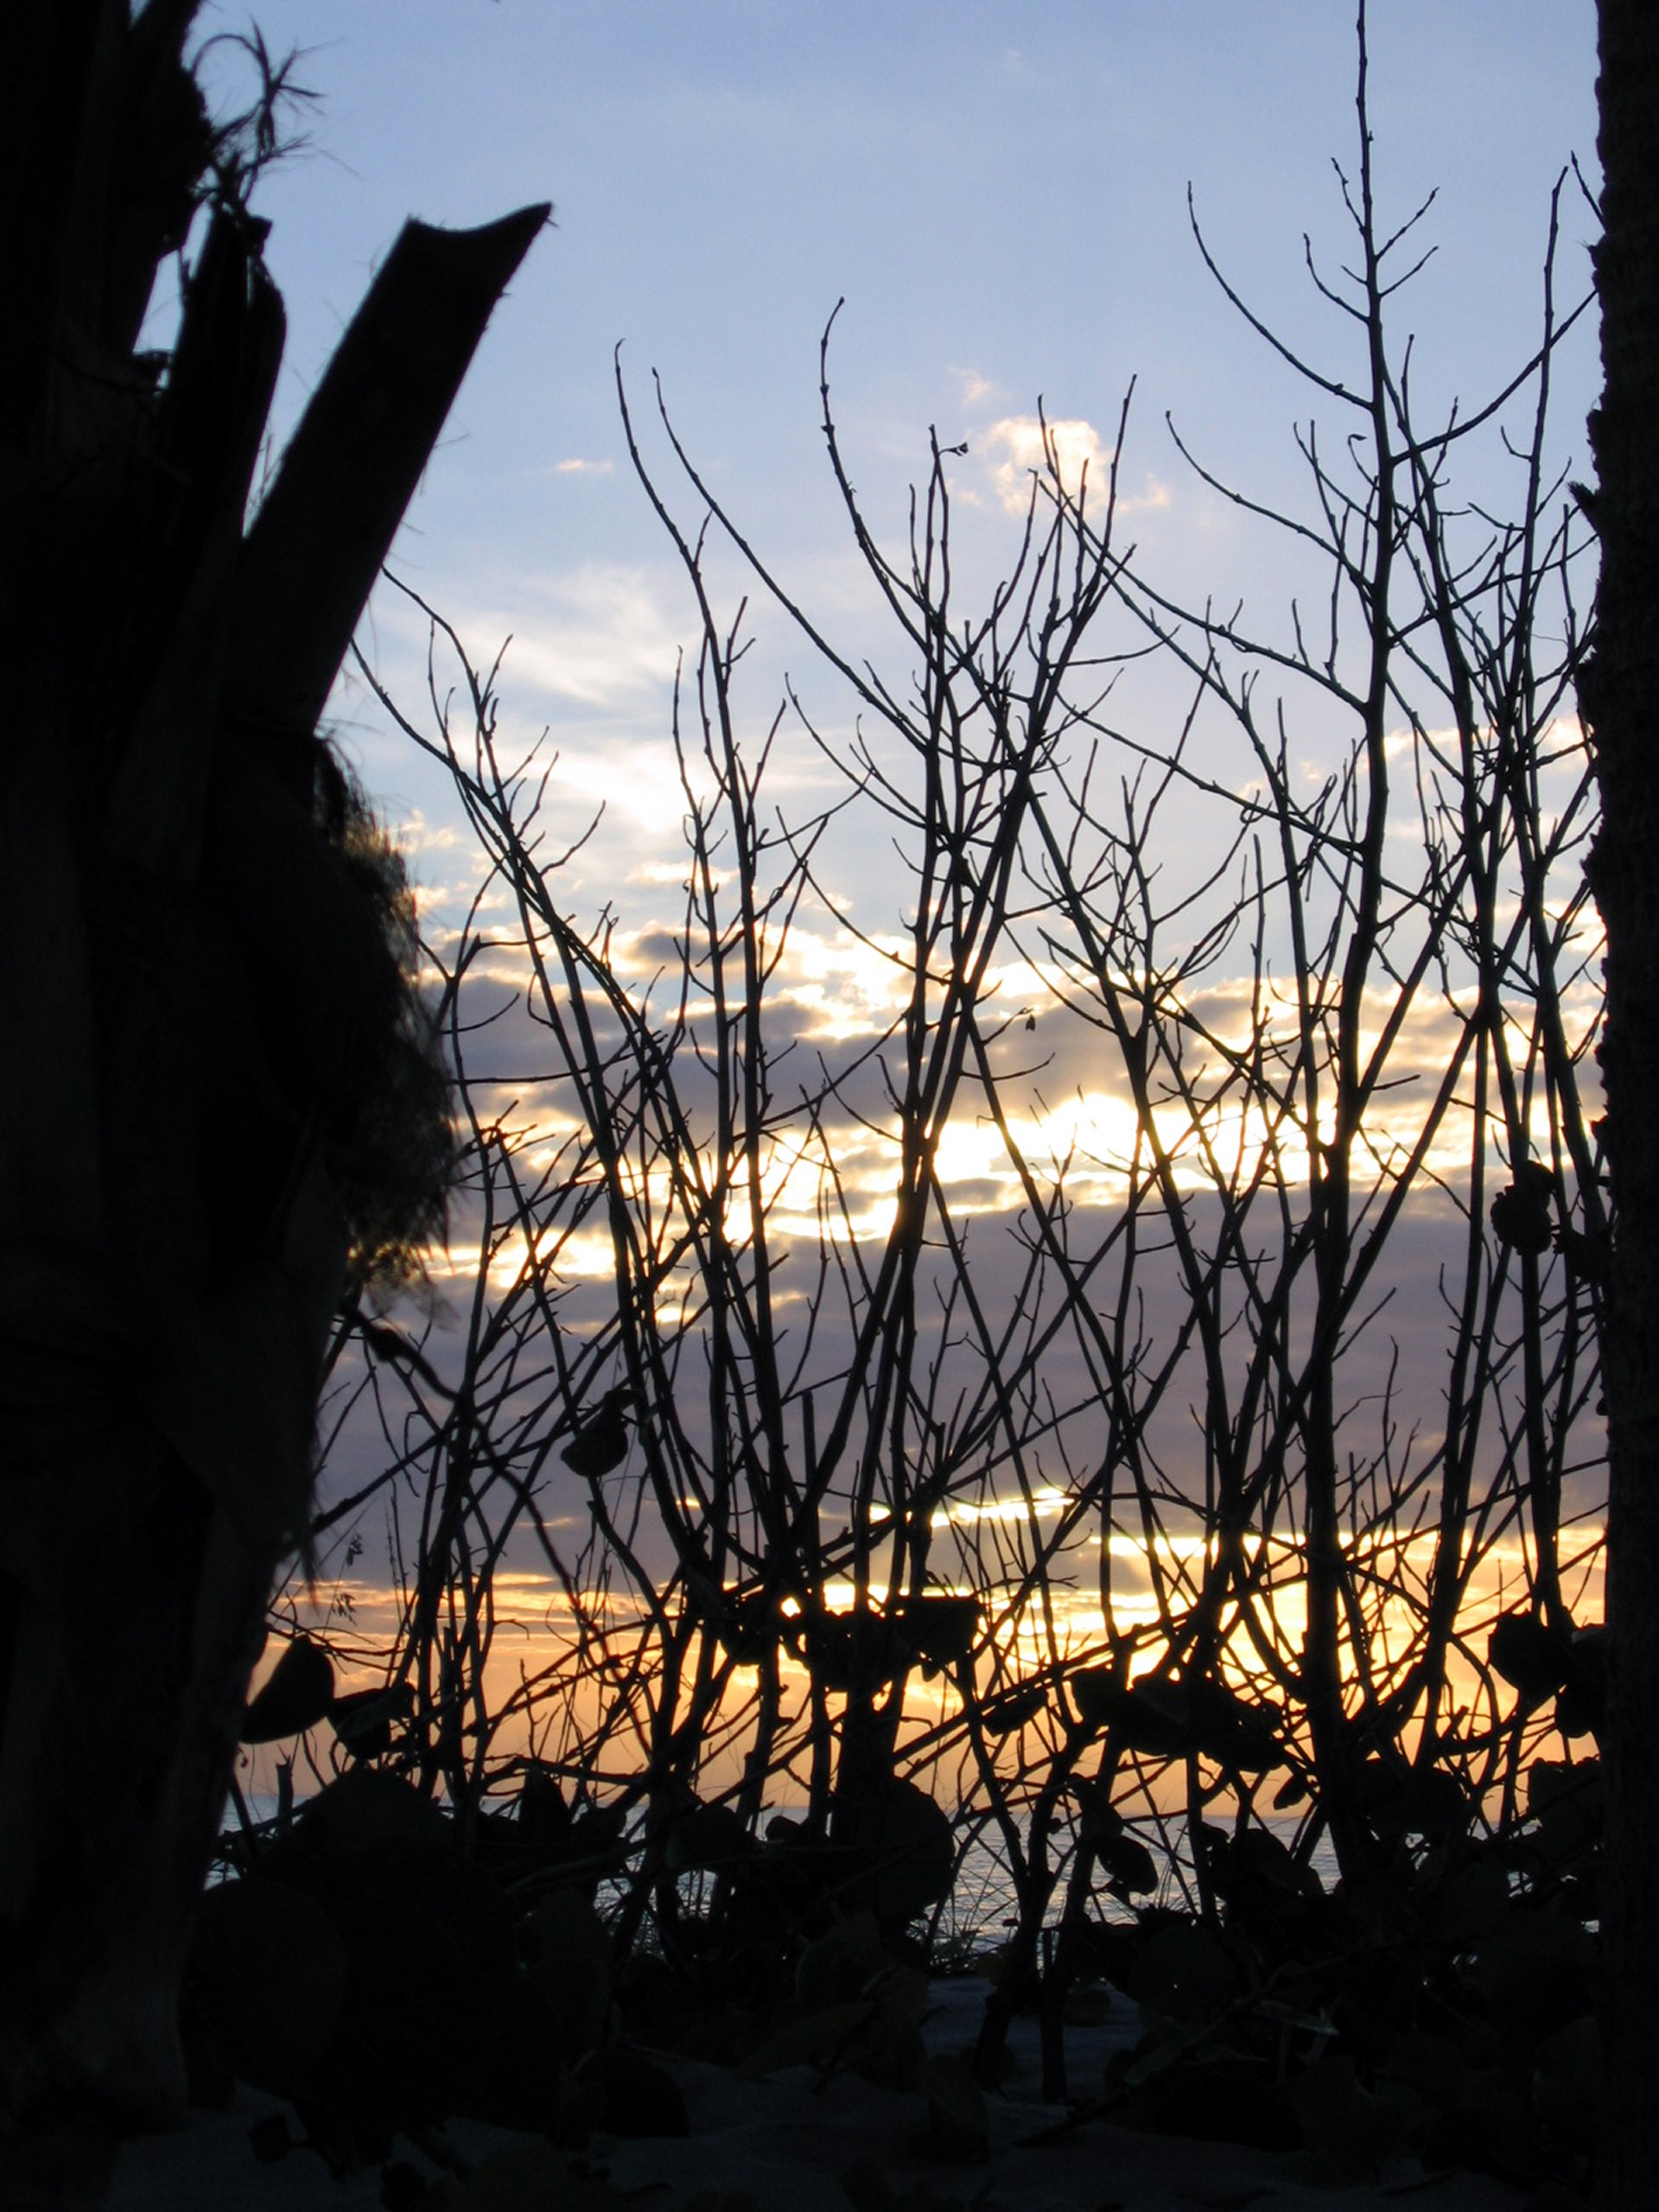
beach, tree, nature, branch, light, plant, sky, sun, sunrise, sunset, sunlight, morning, leaf, dawn, dusk, evening, reflection, autumn, season, reeds, scene, woody plant